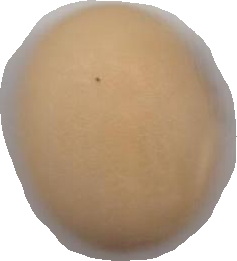
Variety: Anjasmoro